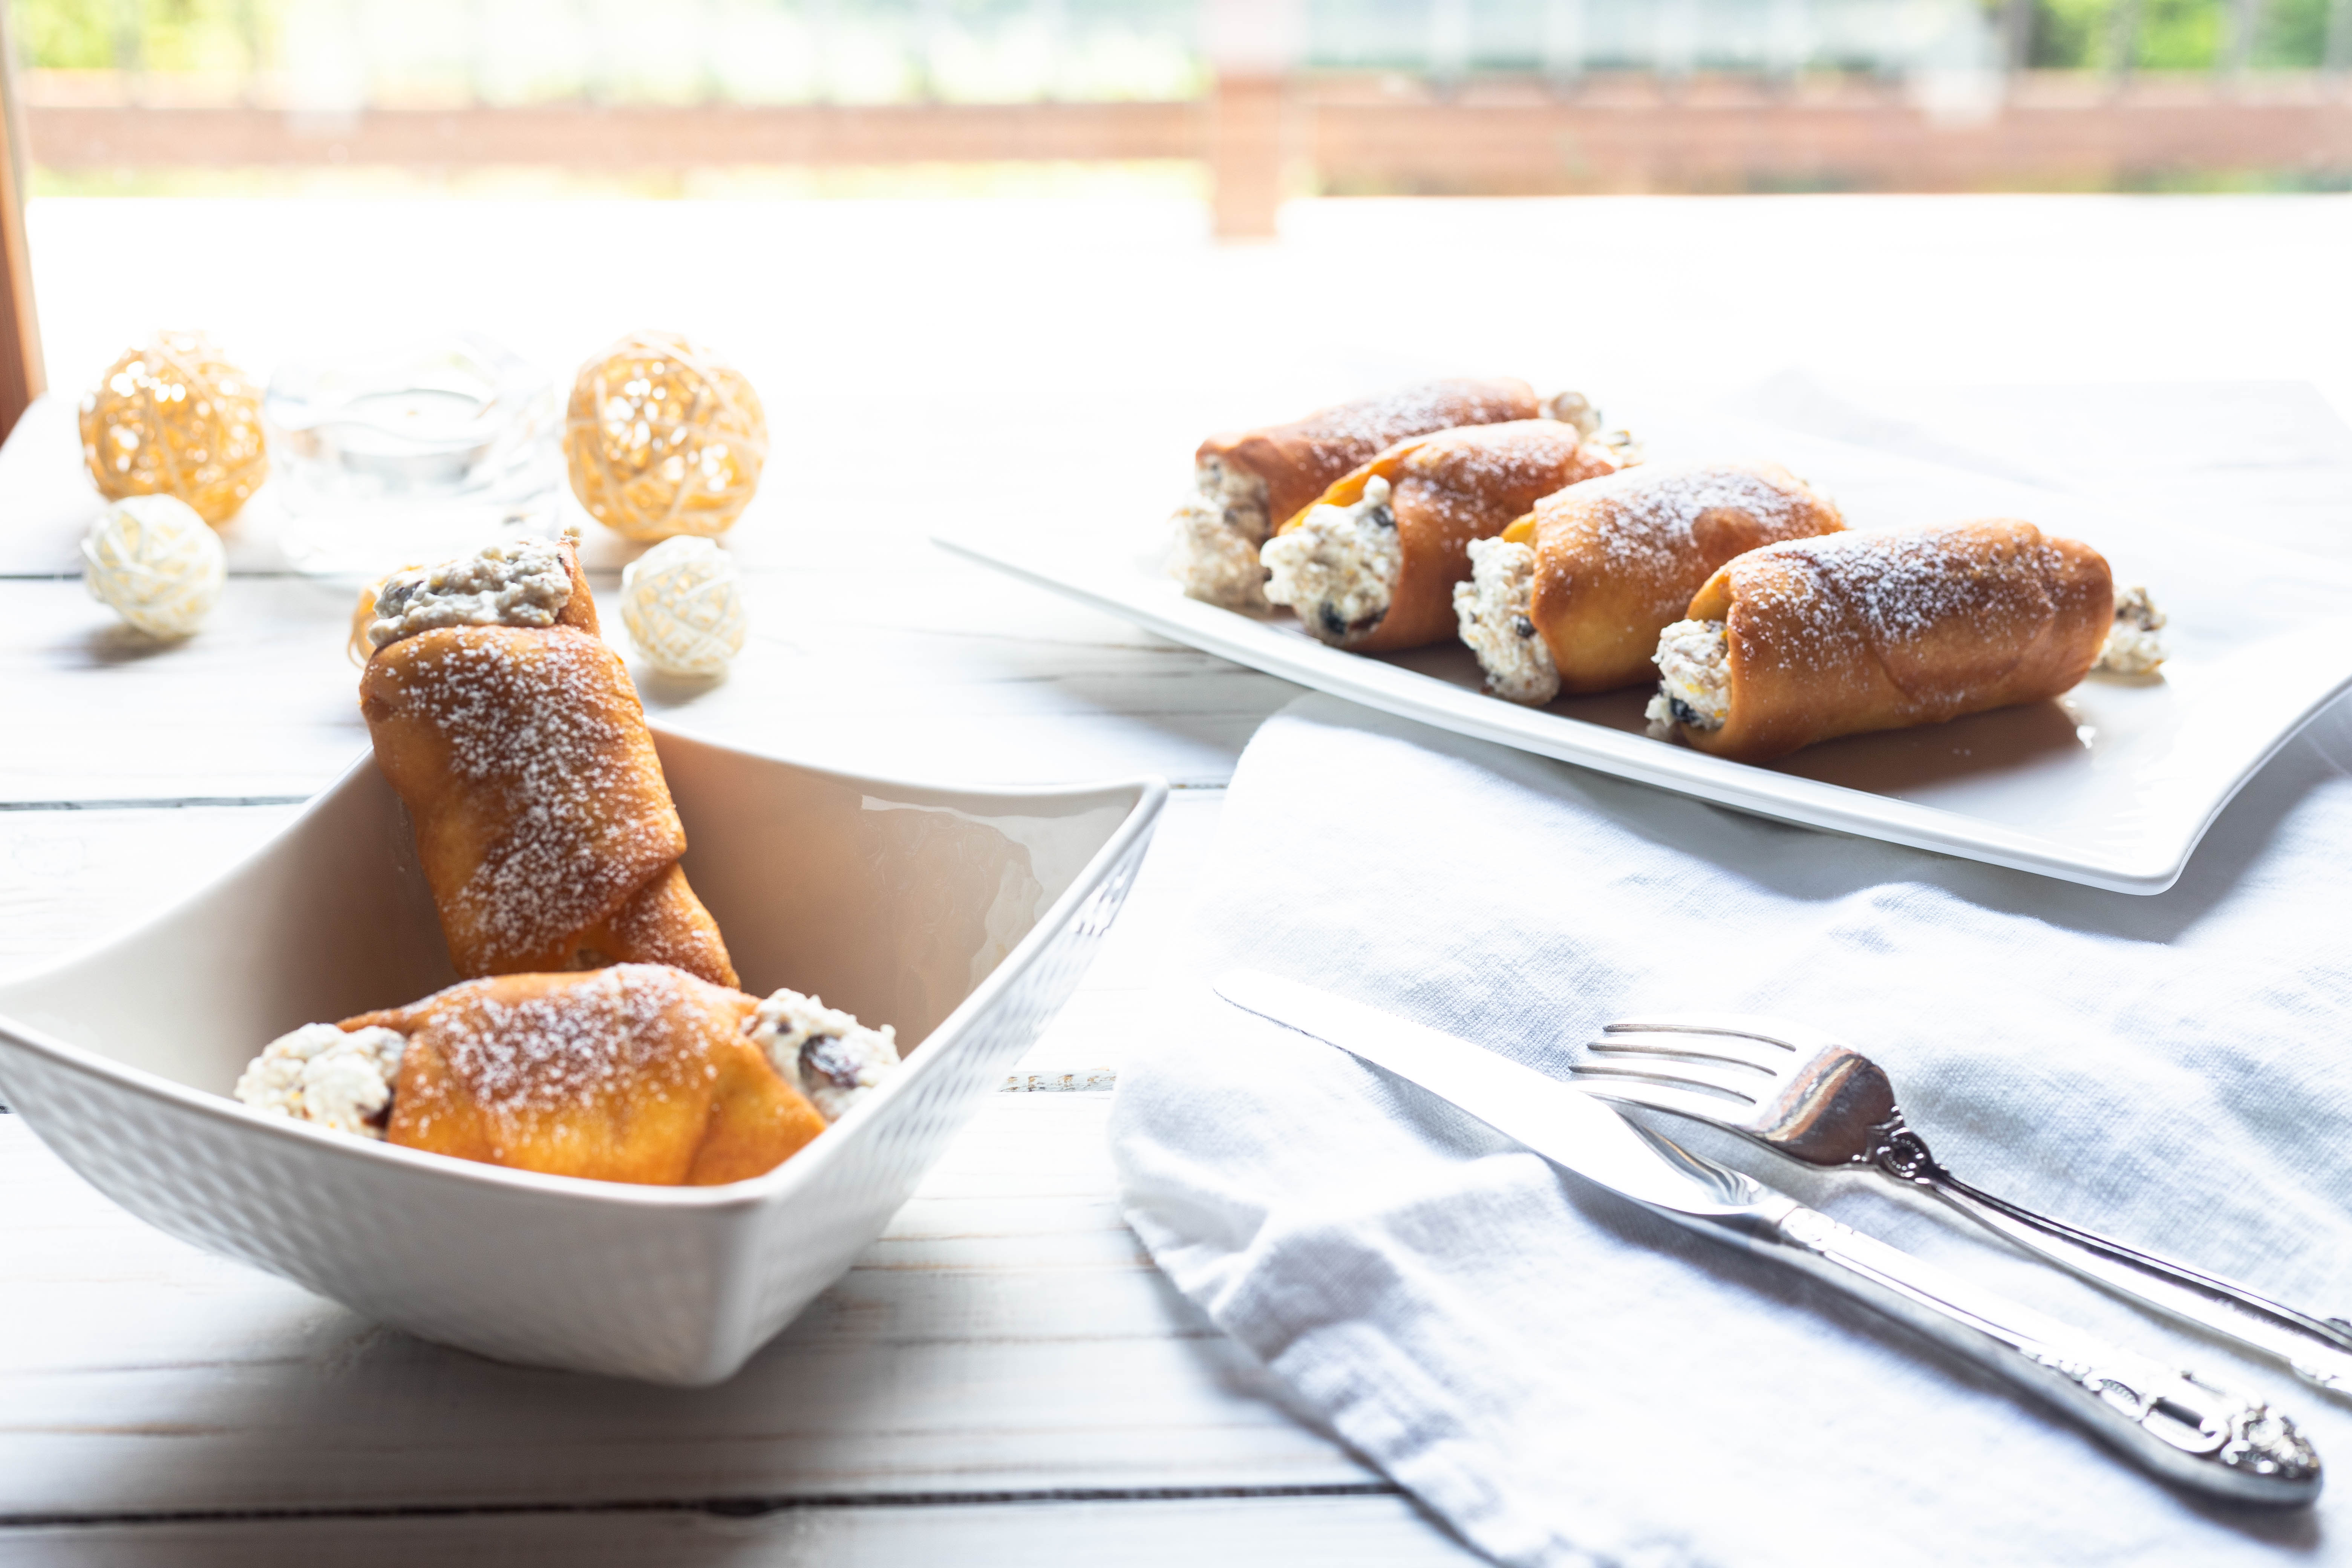
dish, food, cuisine, ingredient, dessert, produce, fritter, baked goods, fried food, brunch, recipe, pastry, finger food, croquette, malasada, cannoli